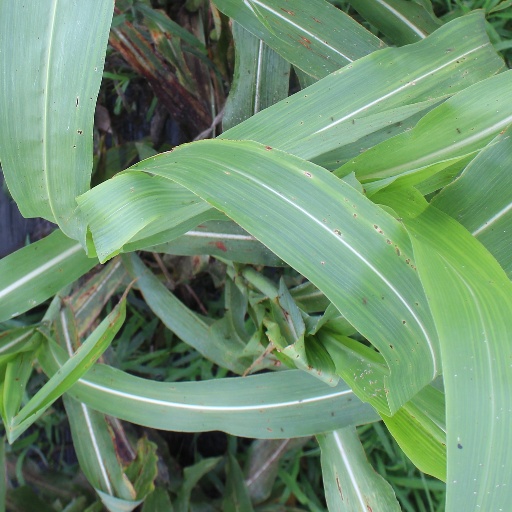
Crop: sorghum